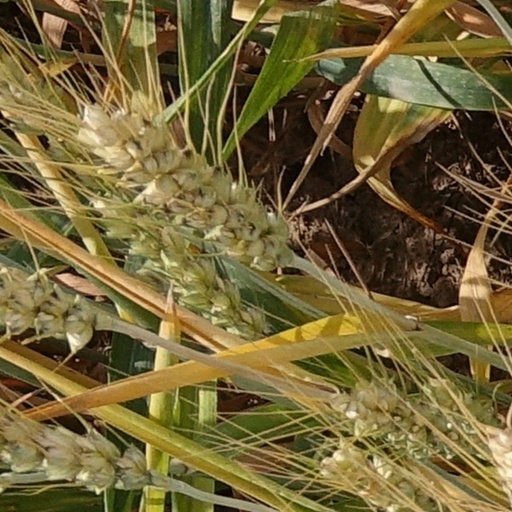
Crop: wheat